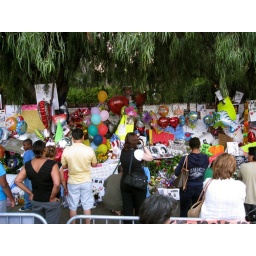
The memorial wall outside Michael Jackson's family home in Encino...